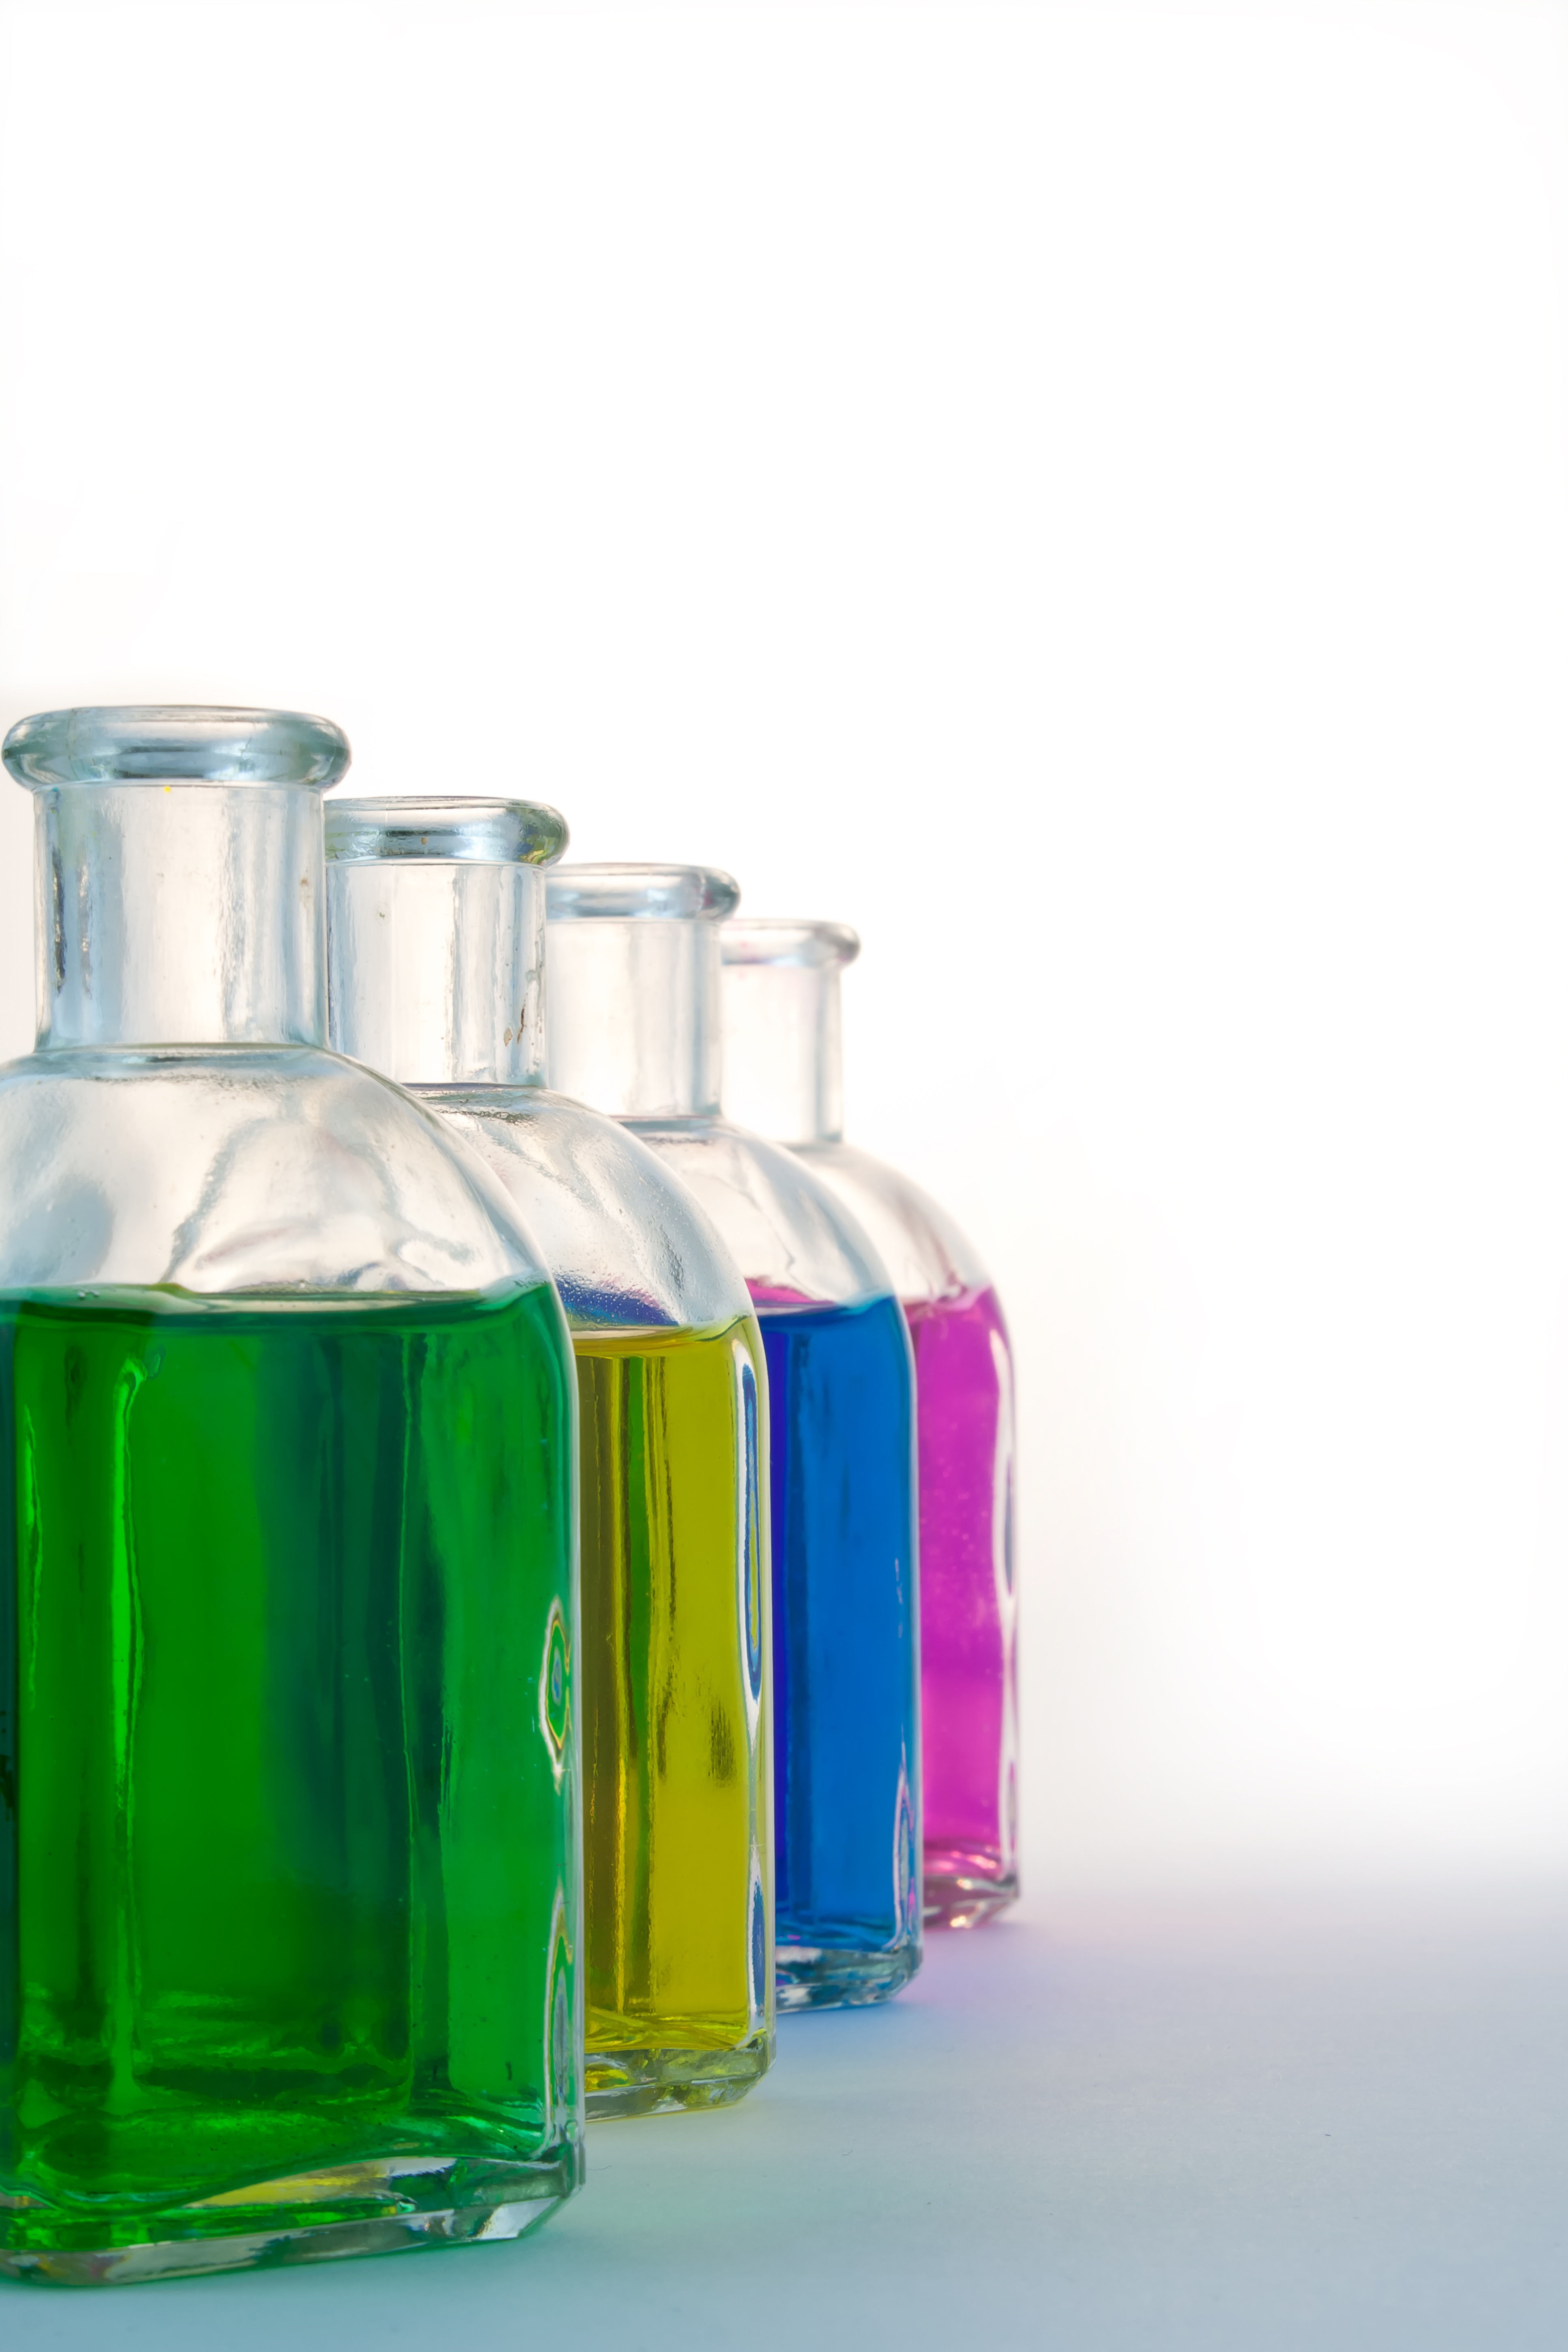
abstract, glass, spring, green, red, color, drink, bottle, blue, colorful, yellow, modern, glass bottle, product, cheerful, background, bottles, perfume, many, gaudy, distilled beverage, drinkware, soluble in water